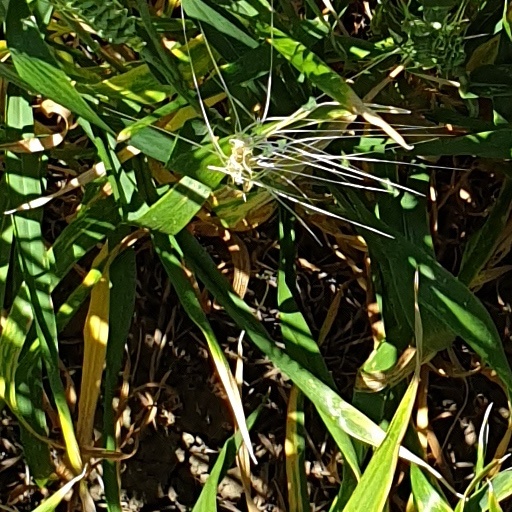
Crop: wheat